Vivisector: Beast Within

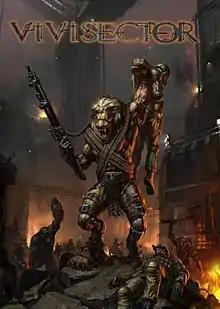

Vivisector: Beast Within or simply Vivisector (in Russia was released as Вивисектор) is a 2005 horror first-person shooter game, was developed by Action Forms and released by 1C only for Microsoft Windows. The game is set in 1987 on a covert military installation on Soreo Island, where a riot has broken out by renegade geneticist Dr. Morhead's experimental human-animal hybrid soldiers. It is the player's job to help the General suppress the riot and regain control of the hybrid soldiers. The game features "vivisection point", which allows the player to remove an enemy's flesh when shot.